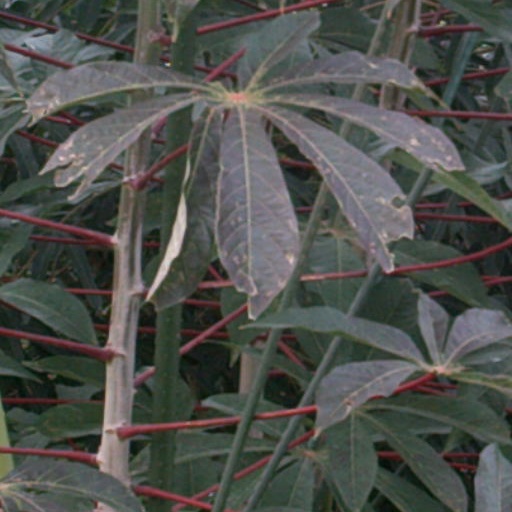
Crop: cassava